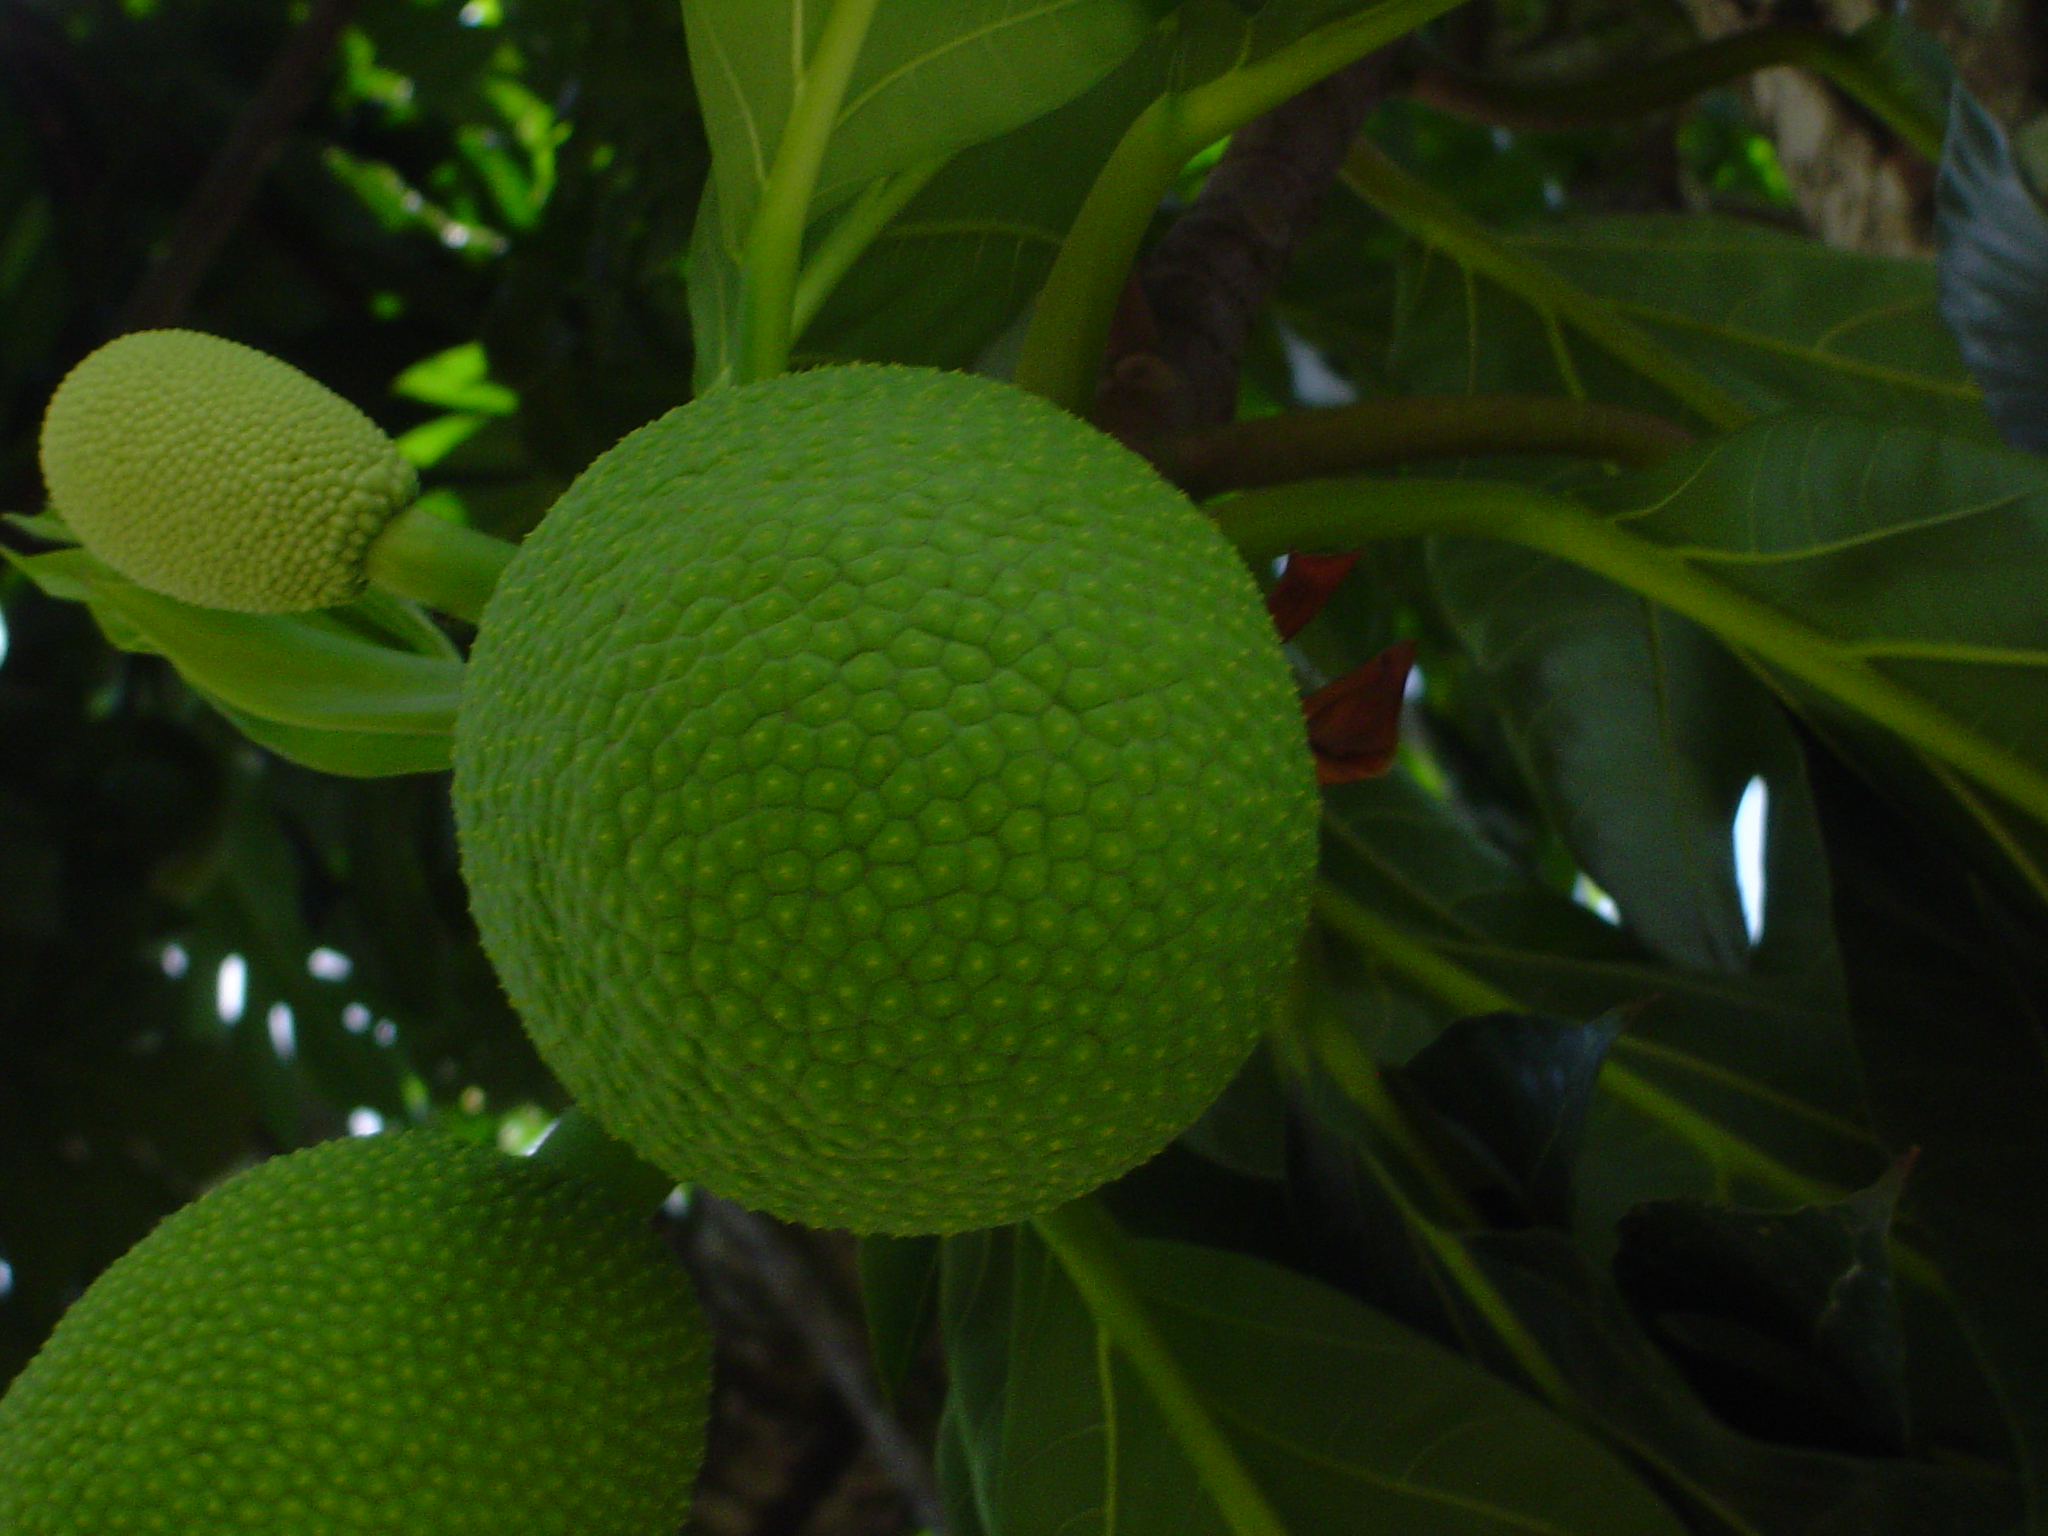
tree, plant, fruit, leaf, flower, food, green, produce, evergreen, botany, flora, shrub, fruits, citrus, frutapo, breadfruit, frutas, macro photography, flowering plant, bitter orange, land plant